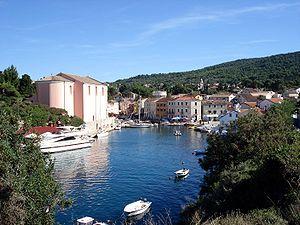
Lošinj est une île croate située dans le nord de la mer Adriatique, dans la baie de Kvarner. Elle est située non loin de la ville de Rijeka dans le comitat de Primorje-Gorski Kotar.